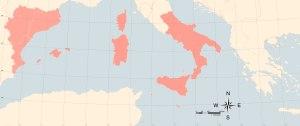
La Catalogne, nationalité et communauté autonome du nord-est de l’Espagne née en tant que réalité nationale par la réunion politique de plusieurs comtés de l'ancienne marche d'Espagne carolingienne entre le IXᵉ siècle et le XIIᵉ siècle sous l'autorité de la maison de Barcelone. La principauté de Catalogne ainsi constituée devient progressivement un État à la fin du Moyen Âge, avec ses institutions comme les Corts, son droit compilé dans les Usatges, constitutions et autres droits, ou encore sa langue, le catalan, qui se constitue en langue administrative, juridique et littéraire à partir du XIIᵉ siècle. Par le système politique de monarchie pactiste, la Catalogne conserve ses spécificités institutionnels, coutumiers et juridictionnels, au sein de la couronne d'Aragon puis de la monarchie d'Espagne, jusqu'aux décrets de Nueva Planta de 1715 et 1716 et l'imposition de l'absolutisme.
L'Espagne, en forme longue le royaume d'Espagne, est un pays d'Europe du Sud — et, selon les définitions, d'Europe de l'Ouest — qui occupe la plus grande partie de la péninsule Ibérique. En 2019, il s'agissait du vingt-huitième pays le plus peuplé du monde, avec 47 millions d'habitants.
L'histoire de l'Espagne, pays du sud-ouest de l'Europe qui occupe la plus grande partie de la péninsule Ibérique, se caractérise par plusieurs périodes et événements marquants : depuis la période ibérique en passant par l'époque romaine, la période wisigoth, la conquête musulmane, la reconquête puis le Siècle d'or, à l'expansion coloniale dont elle fut la plus ancienne puissance européenne avec le Portugal. Le pays s'est enrichi du XVᵉ siècle au XVIIIᵉ siècle, mais a décliné avec la perte de ses colonies tout au long du XIXᵉ siècle ; après la transition démocratique espagnole, l'expansion économique des dernières années, en passant par les guerres civiles et le franquisme. L'Espagne devient membre de l'Organisation du traité de l'Atlantique nord en 1982 et de l'Union européenne en 1986.